8th Special Operations Squadron

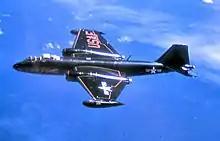
B-57B Canberra 3d Bombardment Wing Johnson AB Japan 1956.

After the cease-fire, the 3d BW returned to peacetime duty remaining at Kunsan AB, South Korea until October 1954, when it moved back to Johnson AB, Japan. Beginning in January 1956, the 3d Bombardment Group converted from the aging World War II era B-26 to the jet-powered Martin B-57B Canberra Night Intruder. However, the USAF was not very happy with the B-57B as it was initially produced. It was deemed to be inadequate to meet the night intruder and close support role for which it had originally been designed. The service life of the B-57B with USAF tactical bomb groups was planned to be brief. After three years of service with the B-57s in tactical bomb groups, the decision was made to phase out the B-57.